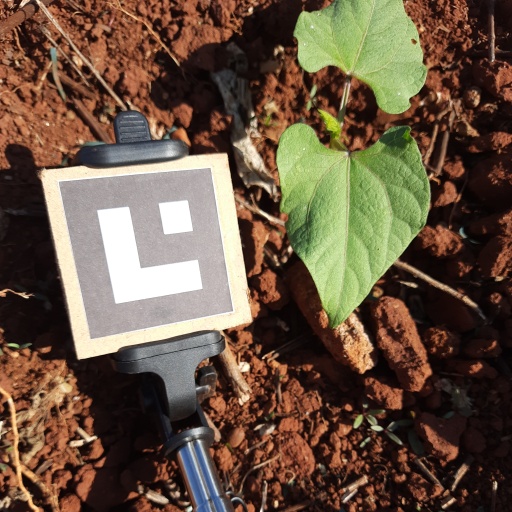
Observations: wavy surface, eating holes in the edge, under sunlight